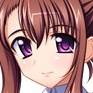
Portrait style: Anime Portrait